Morthouse

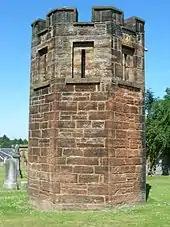
A watch tower at Dalkeith

Simpler techniques than morthouses to protect the recently deceased included the family acting as lookouts, high graveyard walls with locked gates, especially deep graves and even using heather, turf, stones, etc. mixed in with the grave's soil to make digging difficult and time consuming. Heavy mortstones could be placed over the grave and even the gravestone itself could be used as a deterrent, such as the especially large solid cast-iron example at St Columba's in Stewarton, Ayrshire (see photograph).